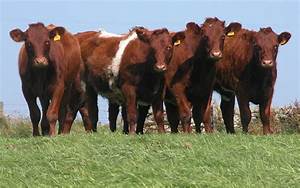
Label: mucca